Demiana

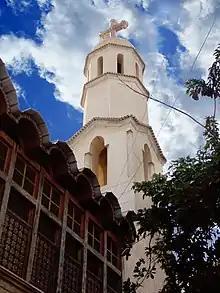
Monastery of Saint Demiana, Egypt.

Situated in Izbat Jimyanah (Abou Taha, Belqas, Dakahlia Governorate), Egypt, at the same place where St. Demiana's original monastery complex and Tomb Church stood, is a coenobitic Coptic Orthodox Monastery for nuns bearing her name — St. Demiana's Monastery. The first restoration of the monastery was done under the Umayyad governor Hassan ibn Atahiyah, around 745 A.D. The modern monastery was officially consecrated as a coenobitic Coptic Orthodox Convent on September 24, 1978, by Shenouda III, Pope of Alexandria and 117th Coptic Orthodox Patriarch of the See of St. Mark.